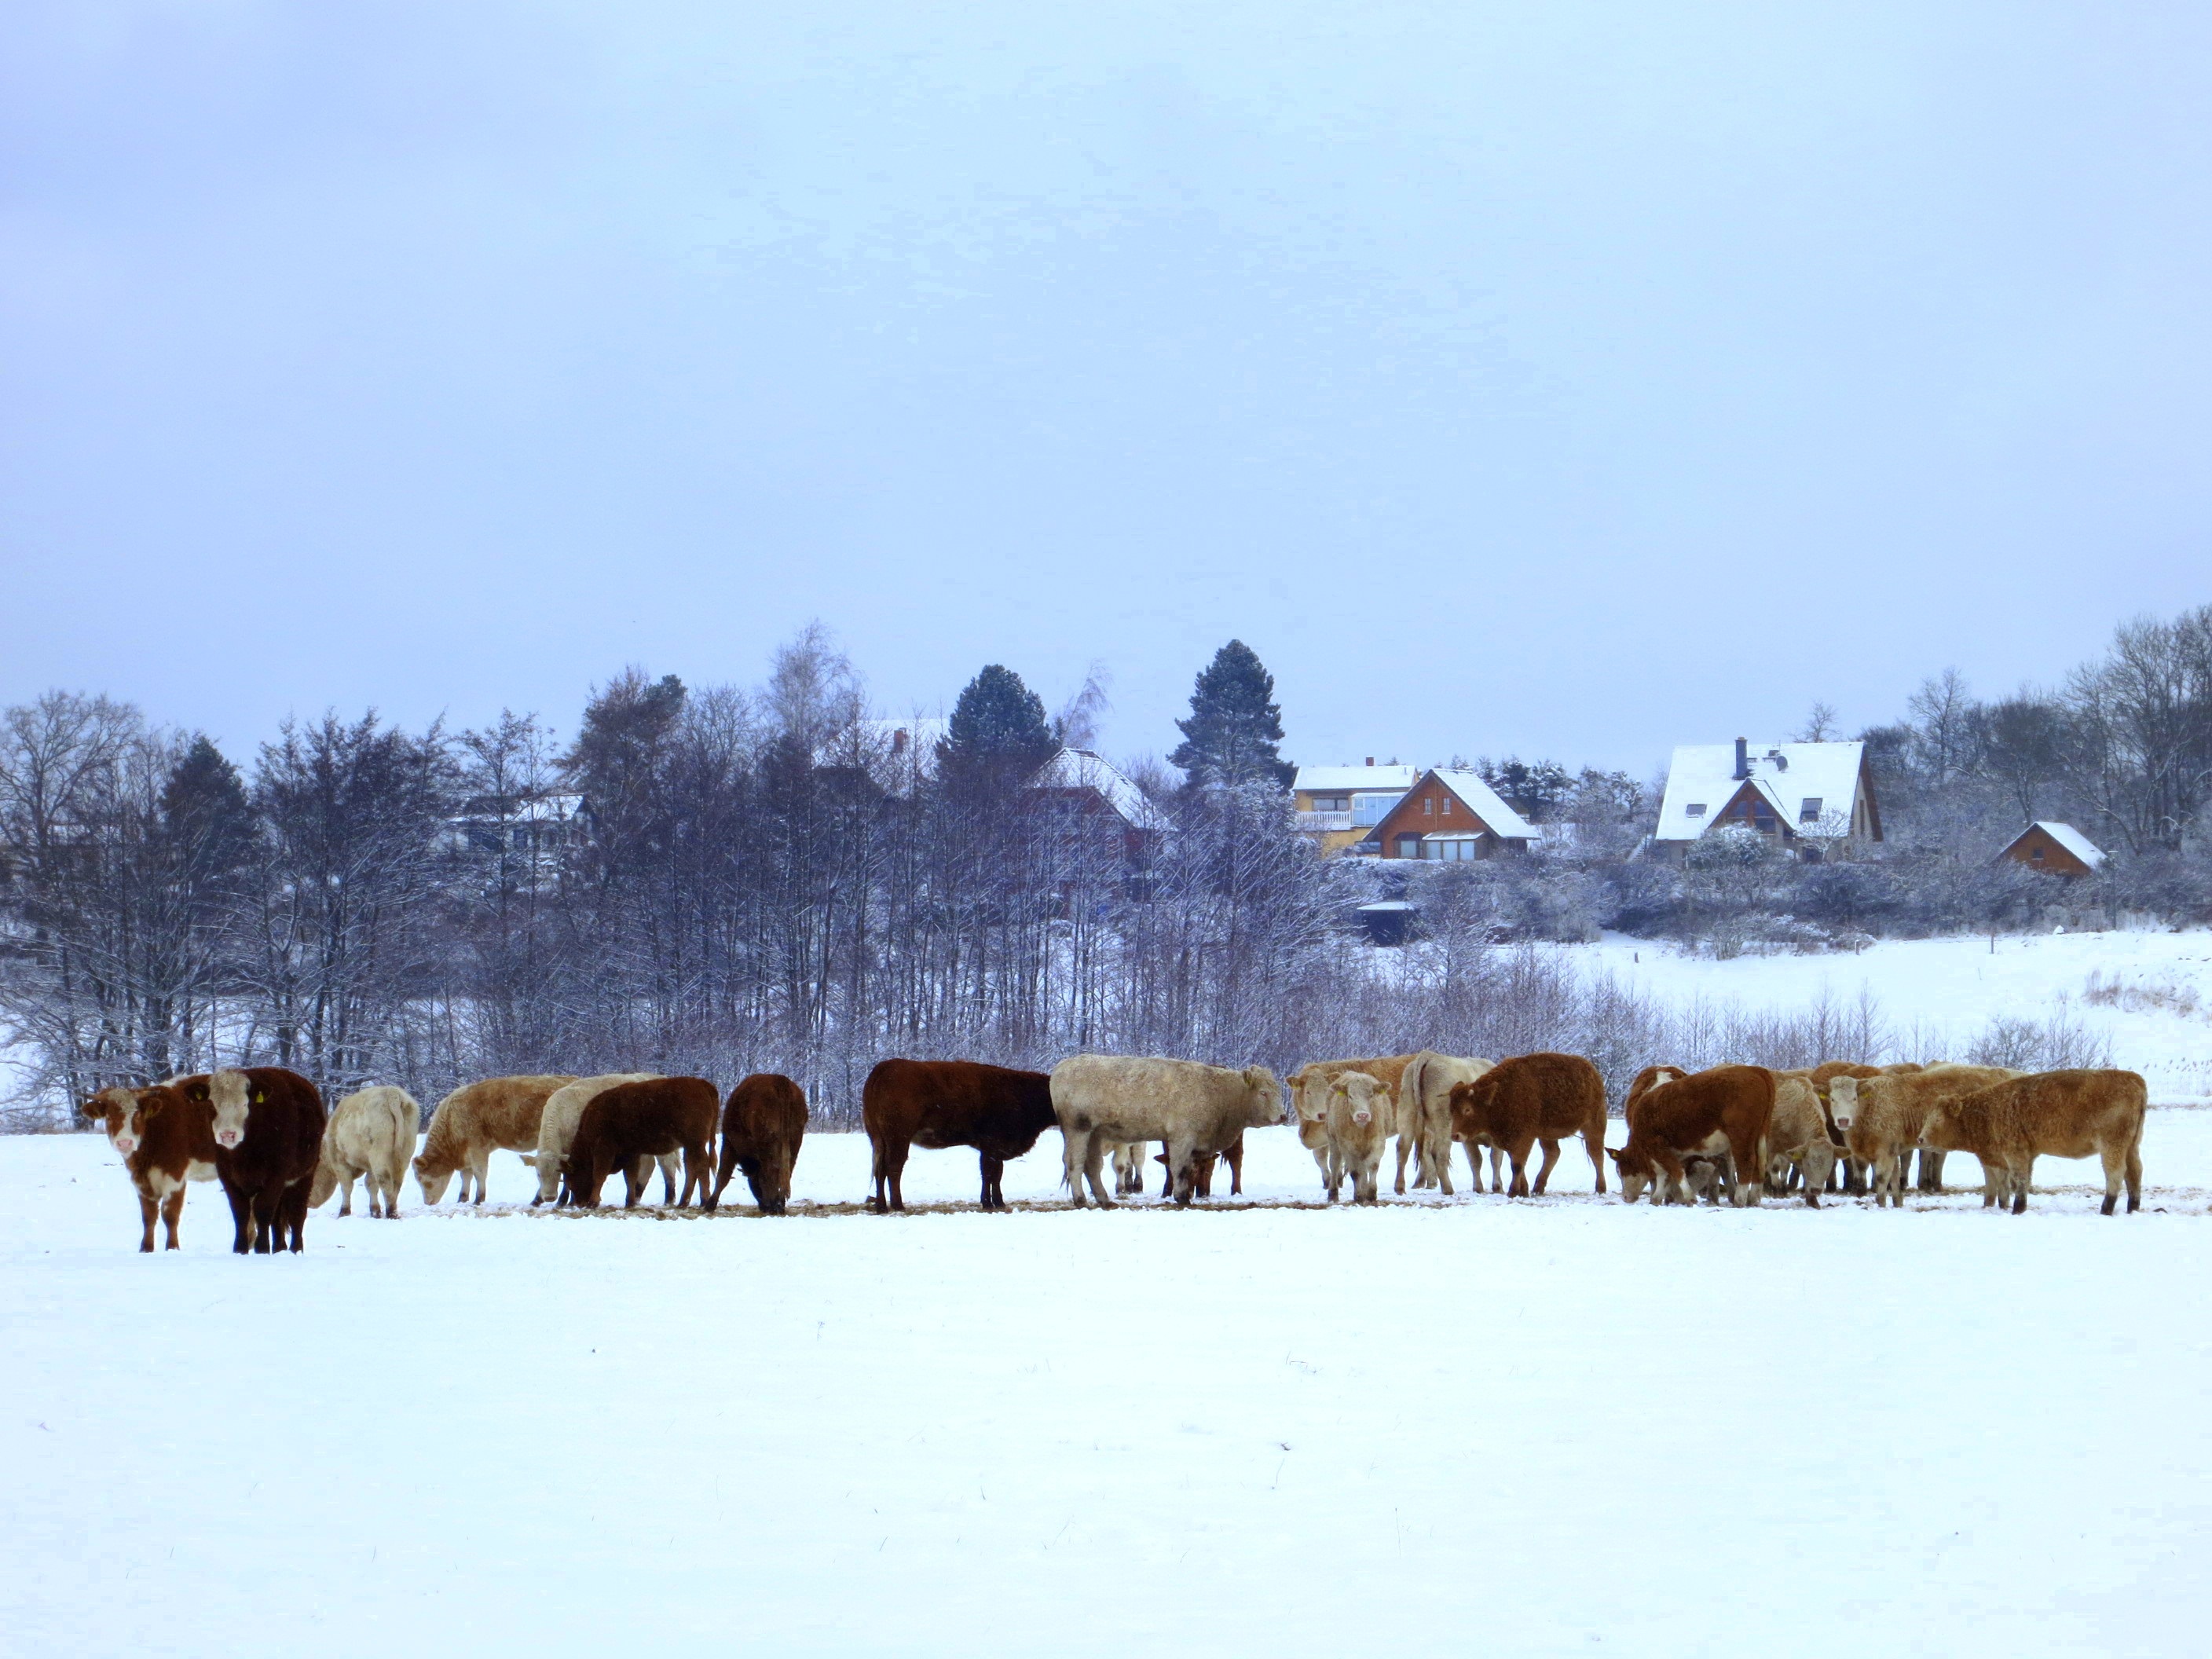
snow, winter, meadow, cattle, herd, pasture, livestock, weather, agriculture, beef, season, graze, cows, mountains, animals, mammals, herbivores, cow herd, weidetier, juicy grass, cons cud, cattle like mammal